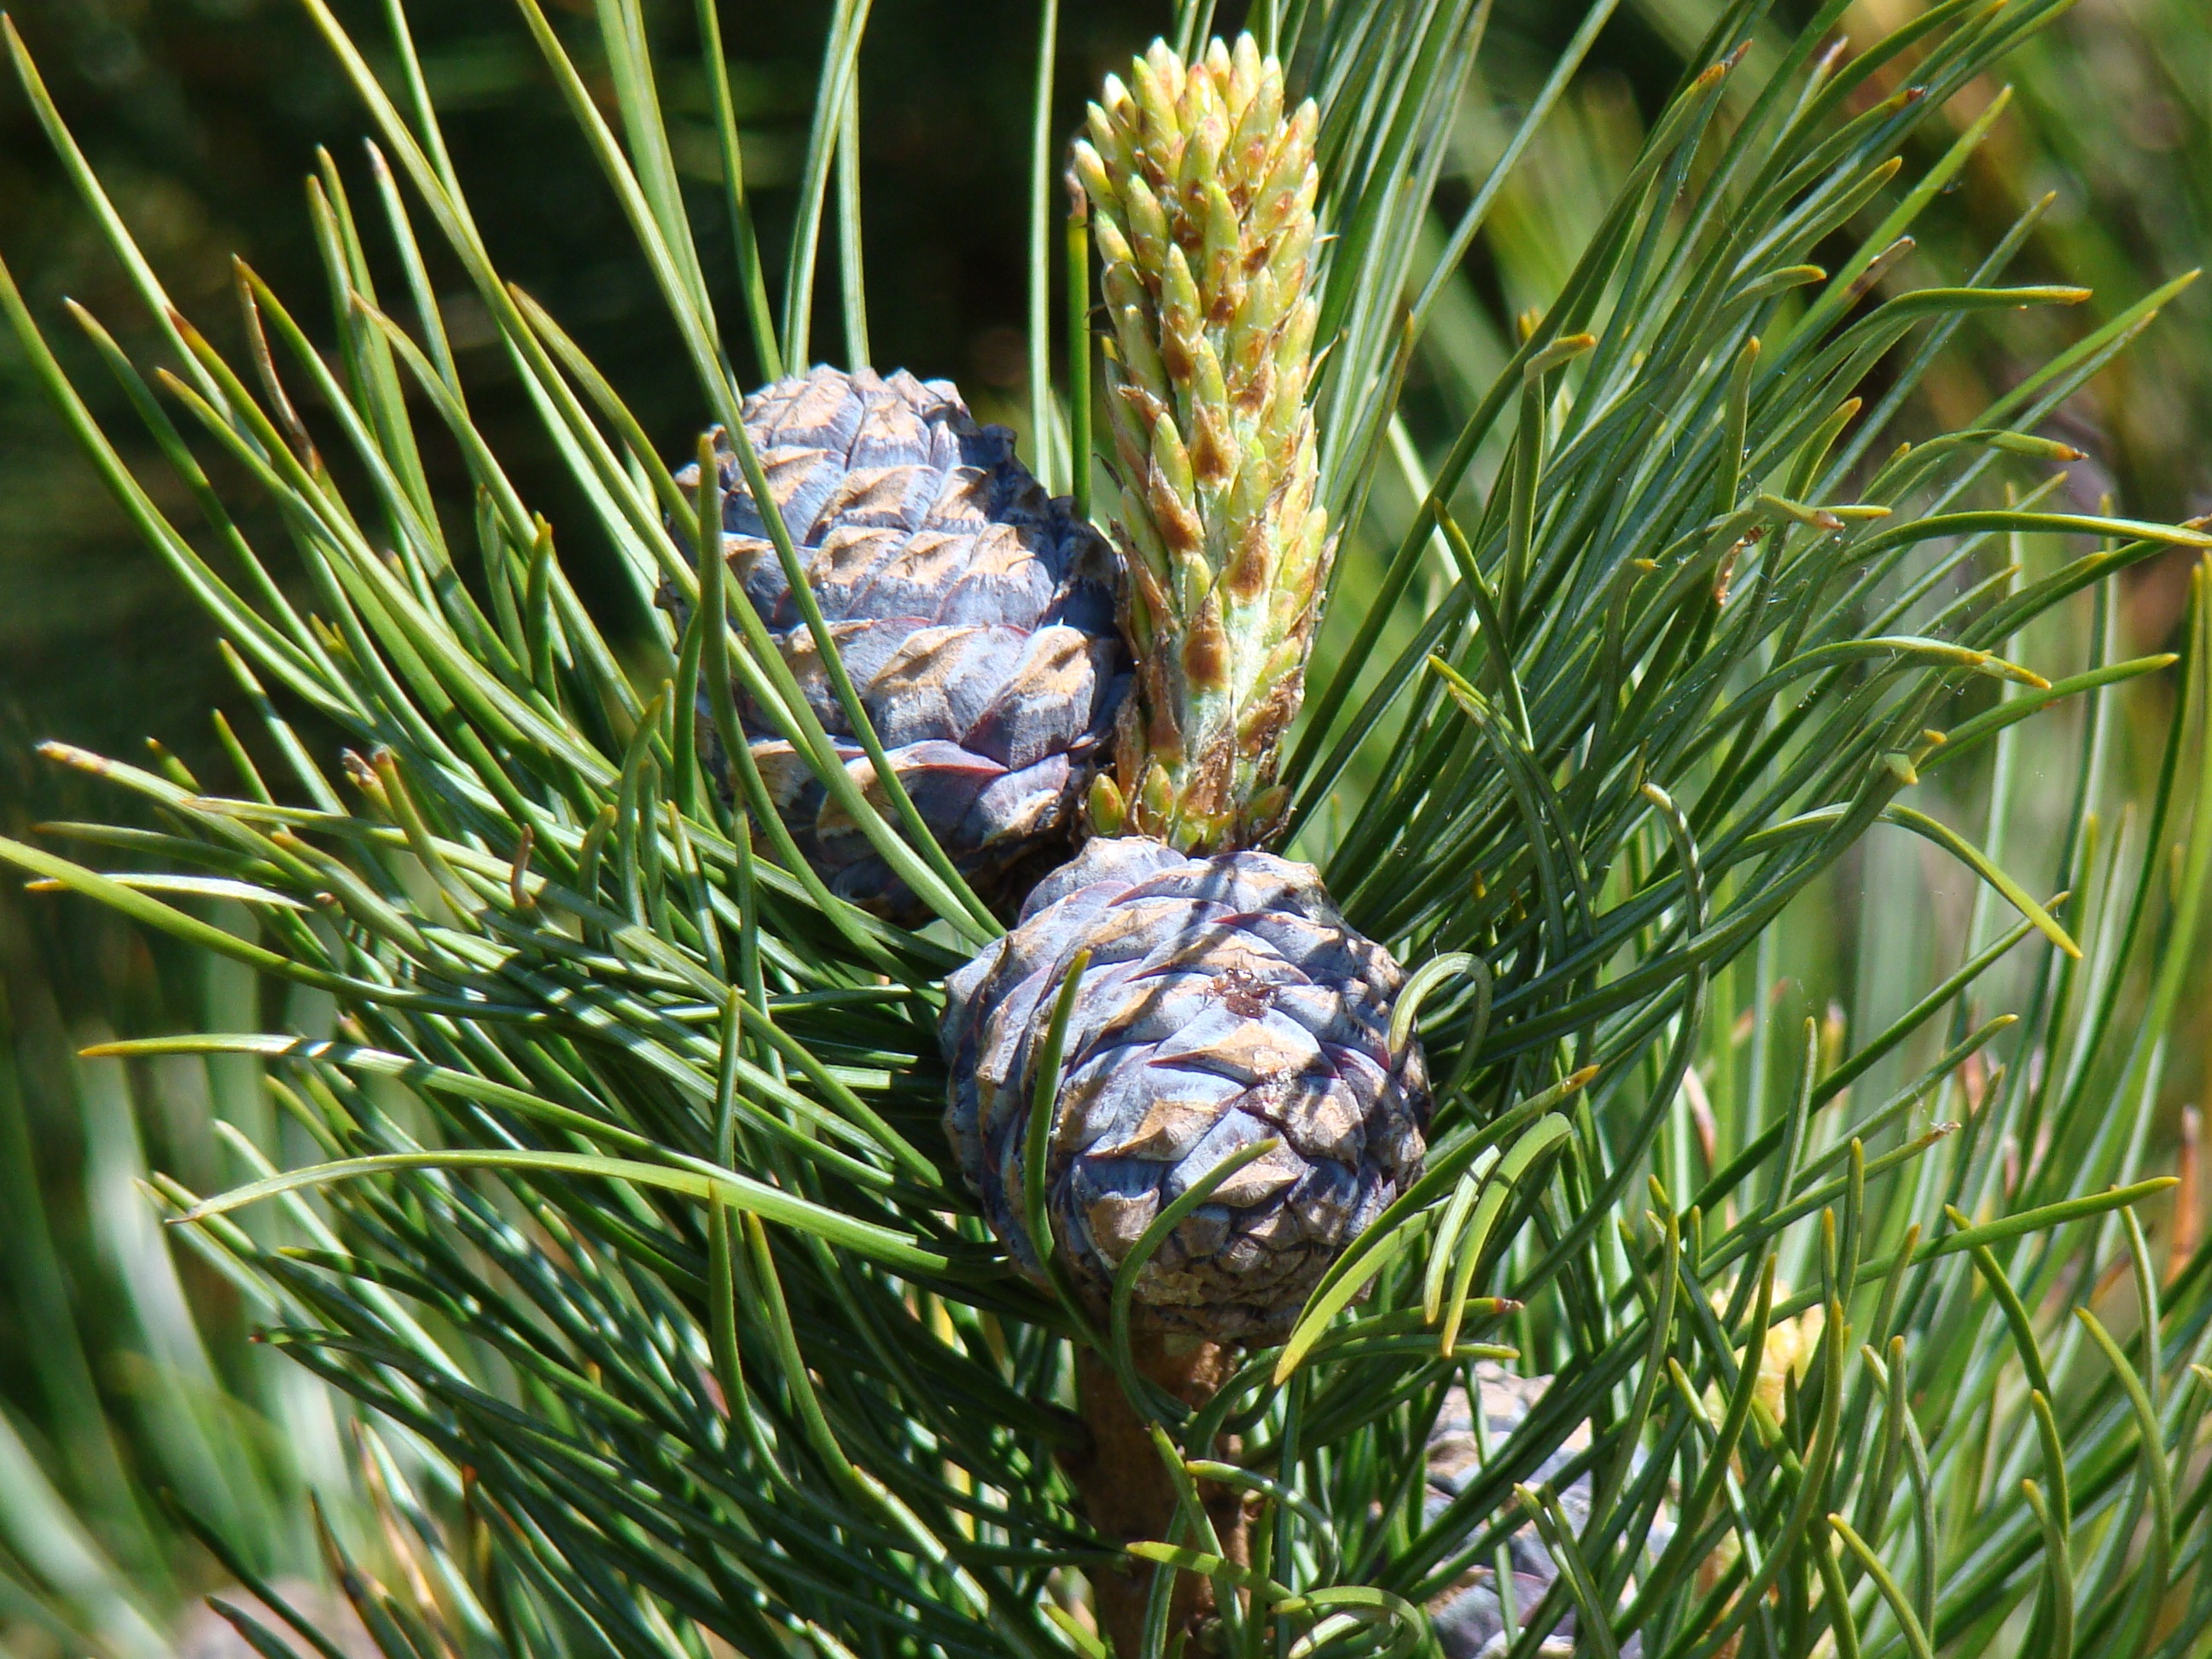
tree, nature, branch, plant, leaf, flower, pine, green, botany, fir, flora, conifer, spruce, needles, cones, sprig, larch, pine family, spruce cones, grass family, woody plant, land plant, arecales, conifer cone